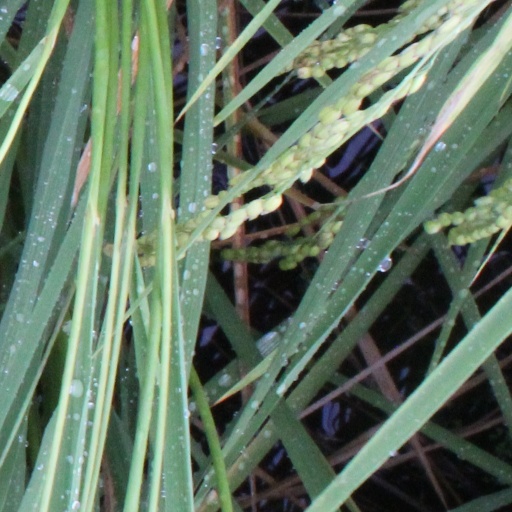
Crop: rice